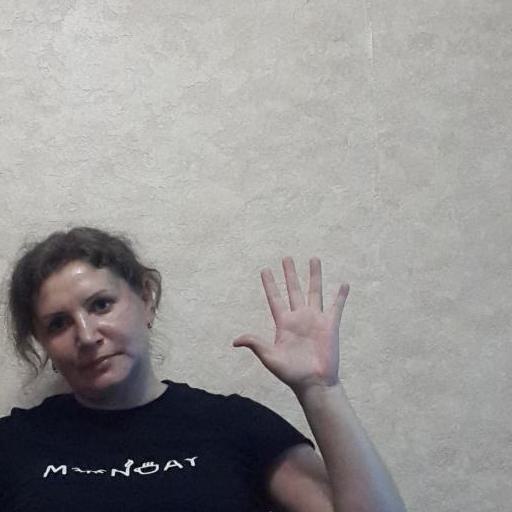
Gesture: palm